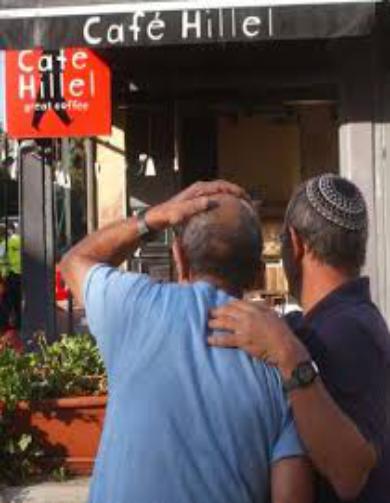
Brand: Cafe Hillel
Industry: Food